Gholamhossein Gheybparvar

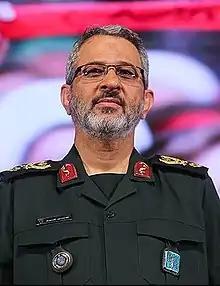
Gheybparvar in 2018

Gholamhossein Gheybparvar (1962 – 15 July 2025) was an Iranian senior officer in the Islamic Revolutionary Guard Corps who formerly commanded Basij forces. He was affiliated with the IRGC since 1979, following the Islamic Revolution.